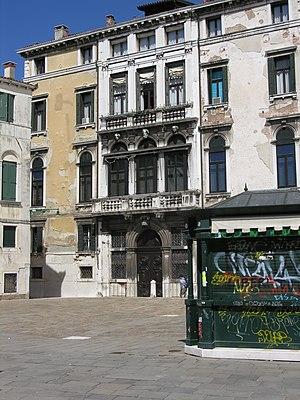
Le Campo Sant'Angelo, ou, en vénitien, campo Sant 'Anzolo, est une place de Venise, située dans le sestiere de San Marco, au milieu du parcours reliant le campo Manin et le campo Santo Stefano. Le campo doit son nom à l'église homonyme qui se tenait là.